Michael Morrison (footballer)

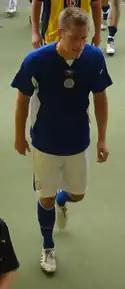
Morrison playing for Leicester City in a pre-season friendly, July 2010

Happy to fight for a first-team spot in the 2009–10 season, Morrison's squad number was changed from 15 to 4. On 6 October 2009, Morrison signed a two-year contract extension with Leicester, to run until June 2012. He scored his first goal of the season in a 2–1 home win over Sheffield United on Boxing Day. Morrison took over the right back role in January 2010, after a poor display from teammate Robbie Neilson.